Maxx Crosby

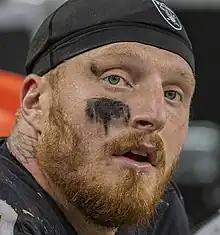
Crosby in 2021

Maxx Robert Crosby (born August 22, 1997) is an American professional football defensive end for the Las Vegas Raiders of the National Football League (NFL). He played college football for the Eastern Michigan Eagles and was selected by the Oakland Raiders in the fourth round of the 2019 NFL draft.